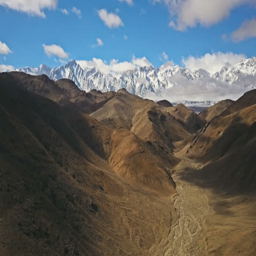
aerial shot of snow covered mountains in the desert